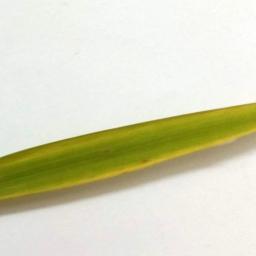
Label: Rice___Brown_Spot